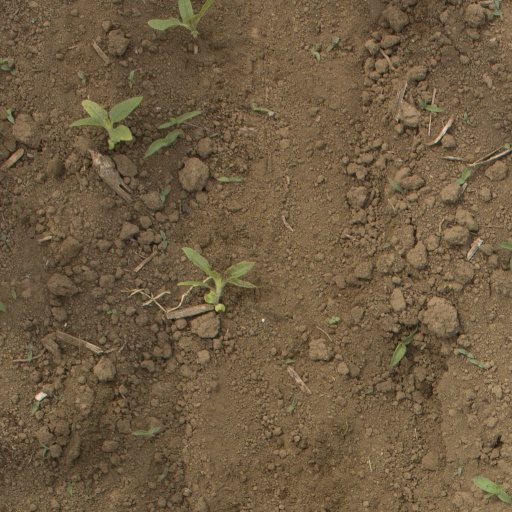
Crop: Jerusalem artichoke